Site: brandenburg
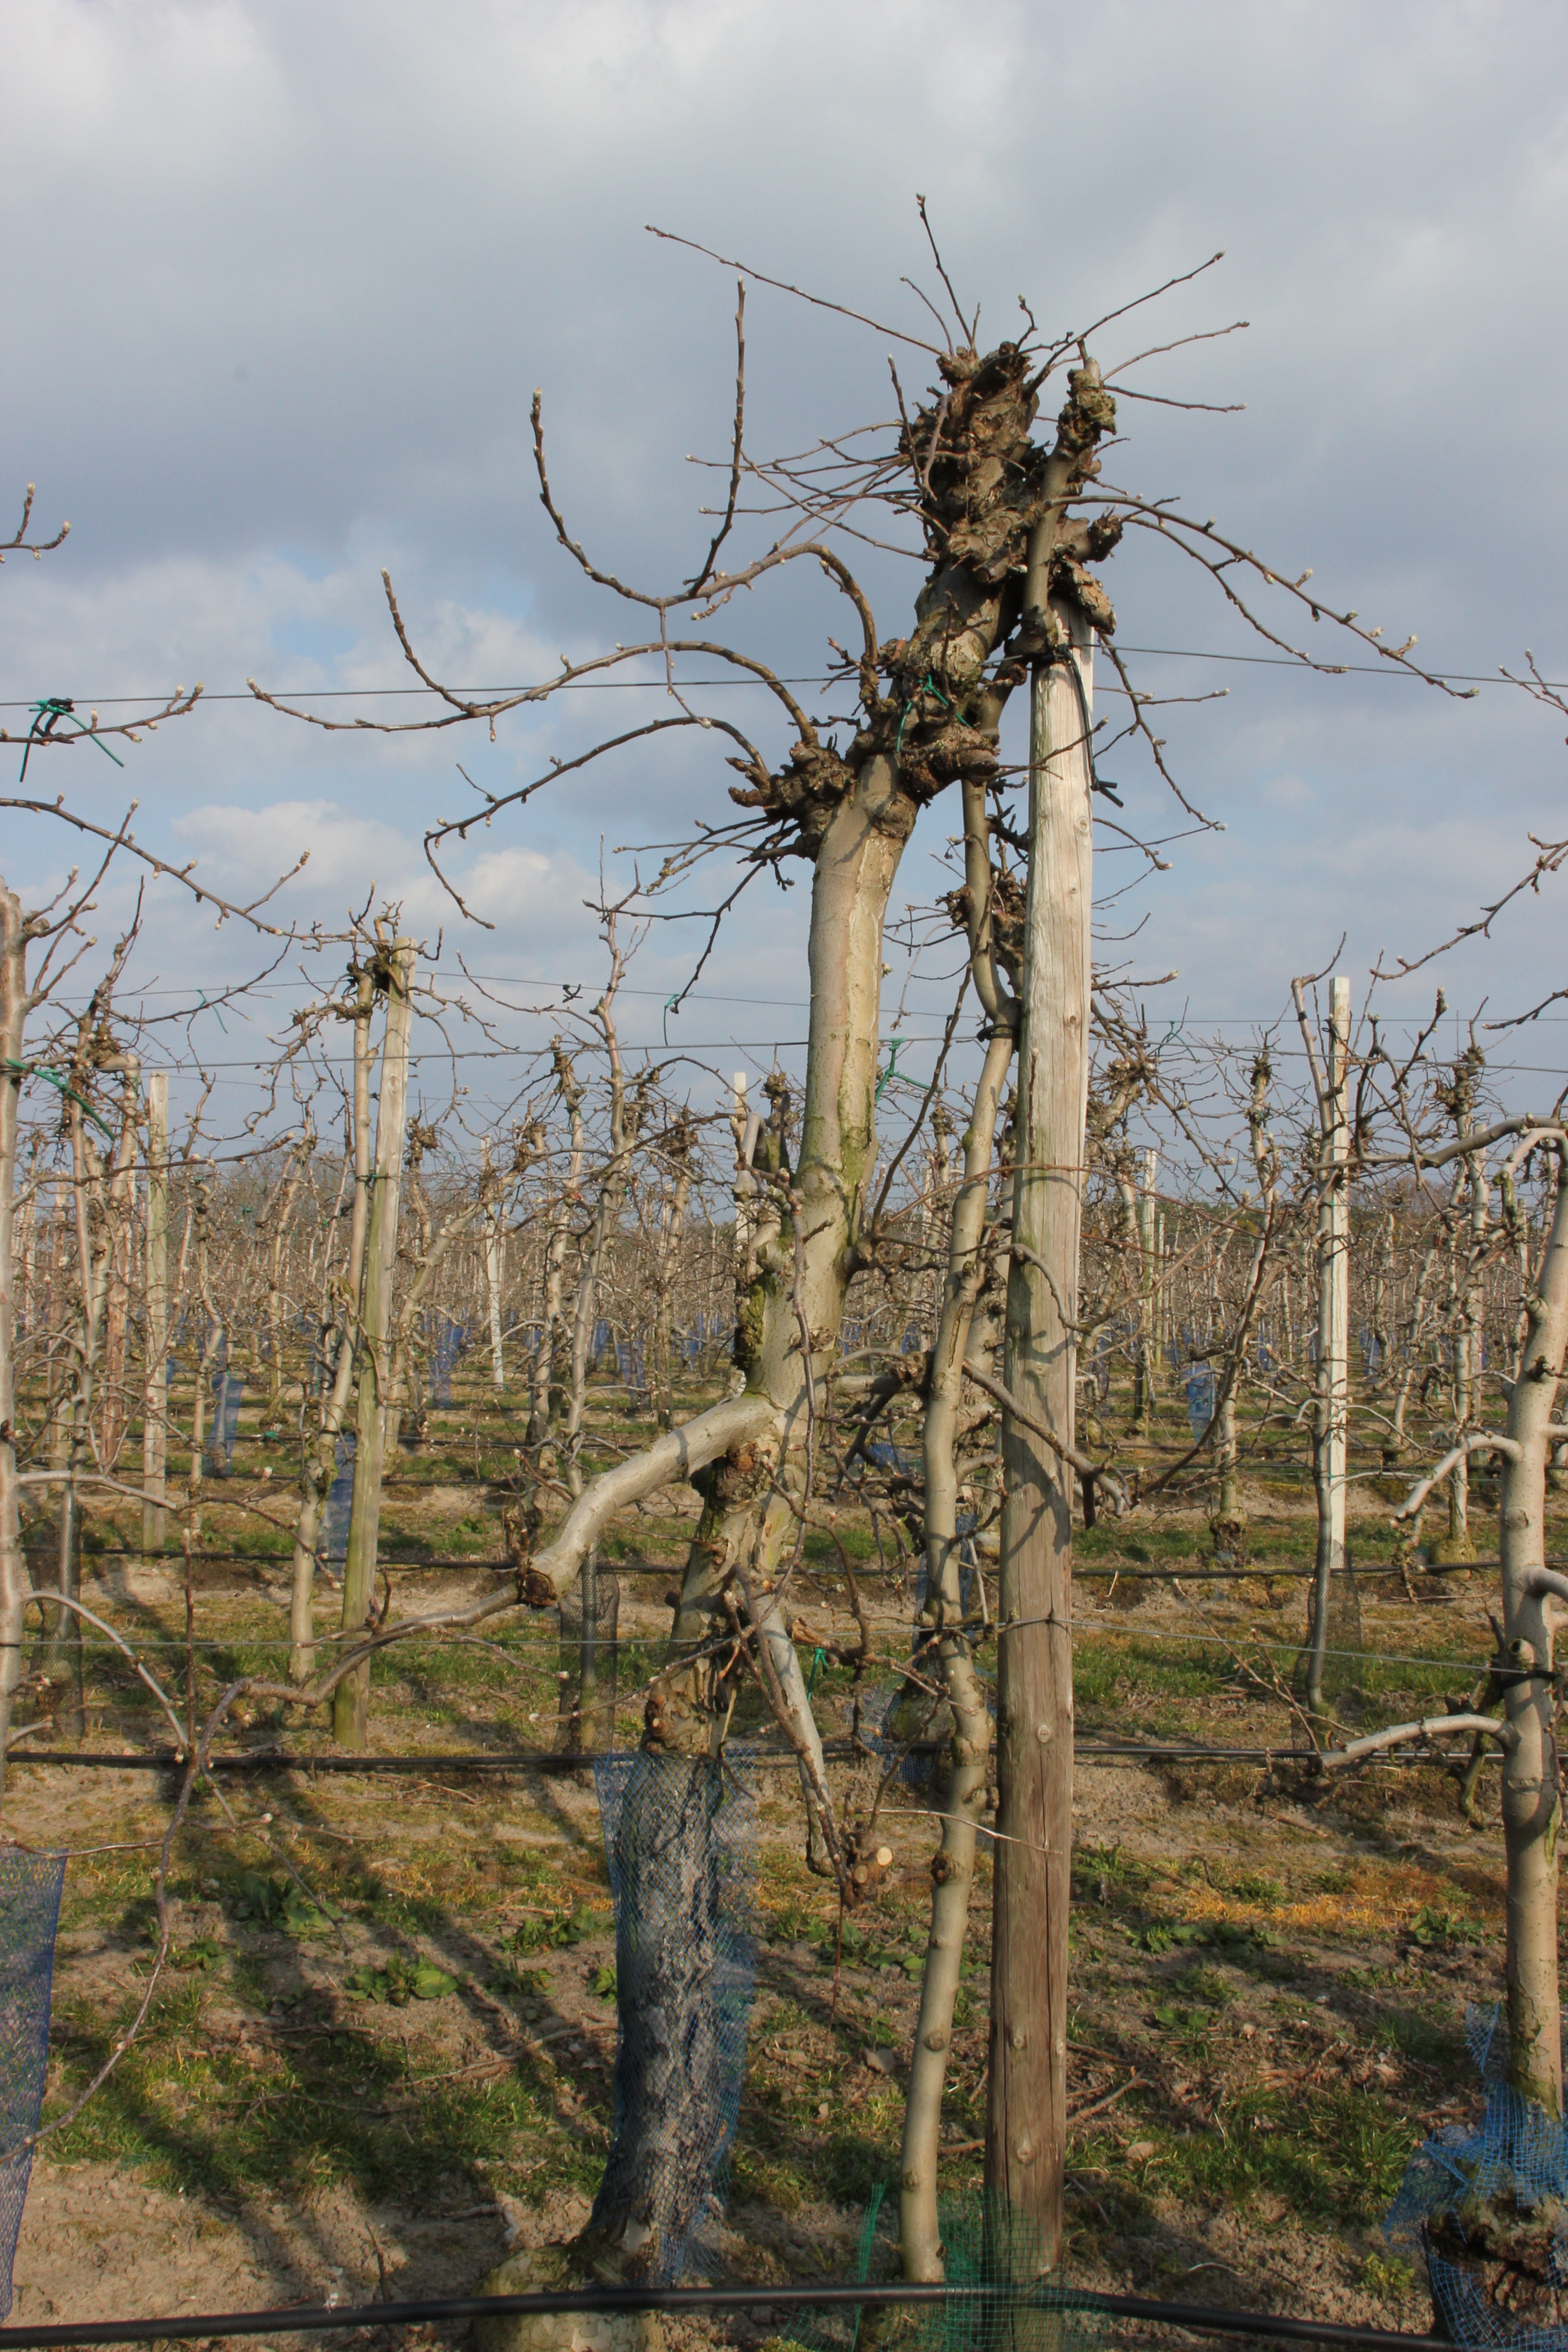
Growth stage (BBCH 03): Bud development